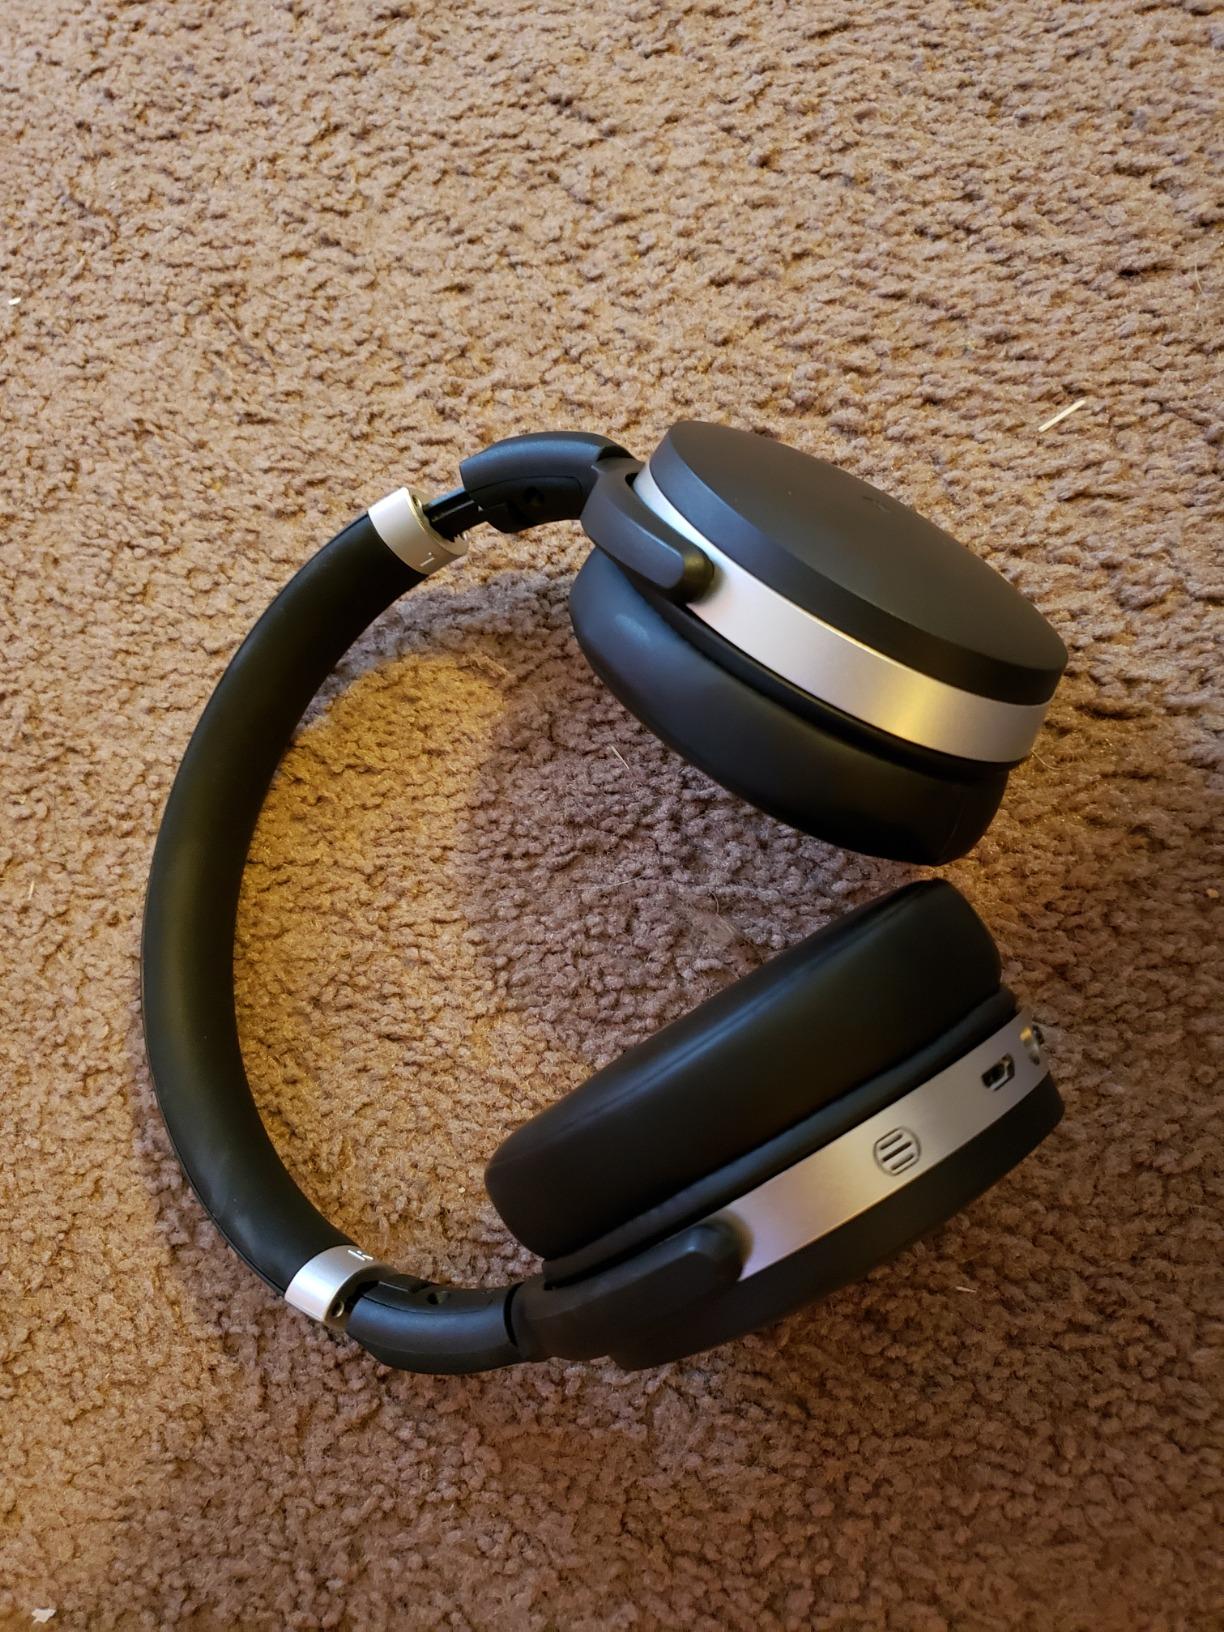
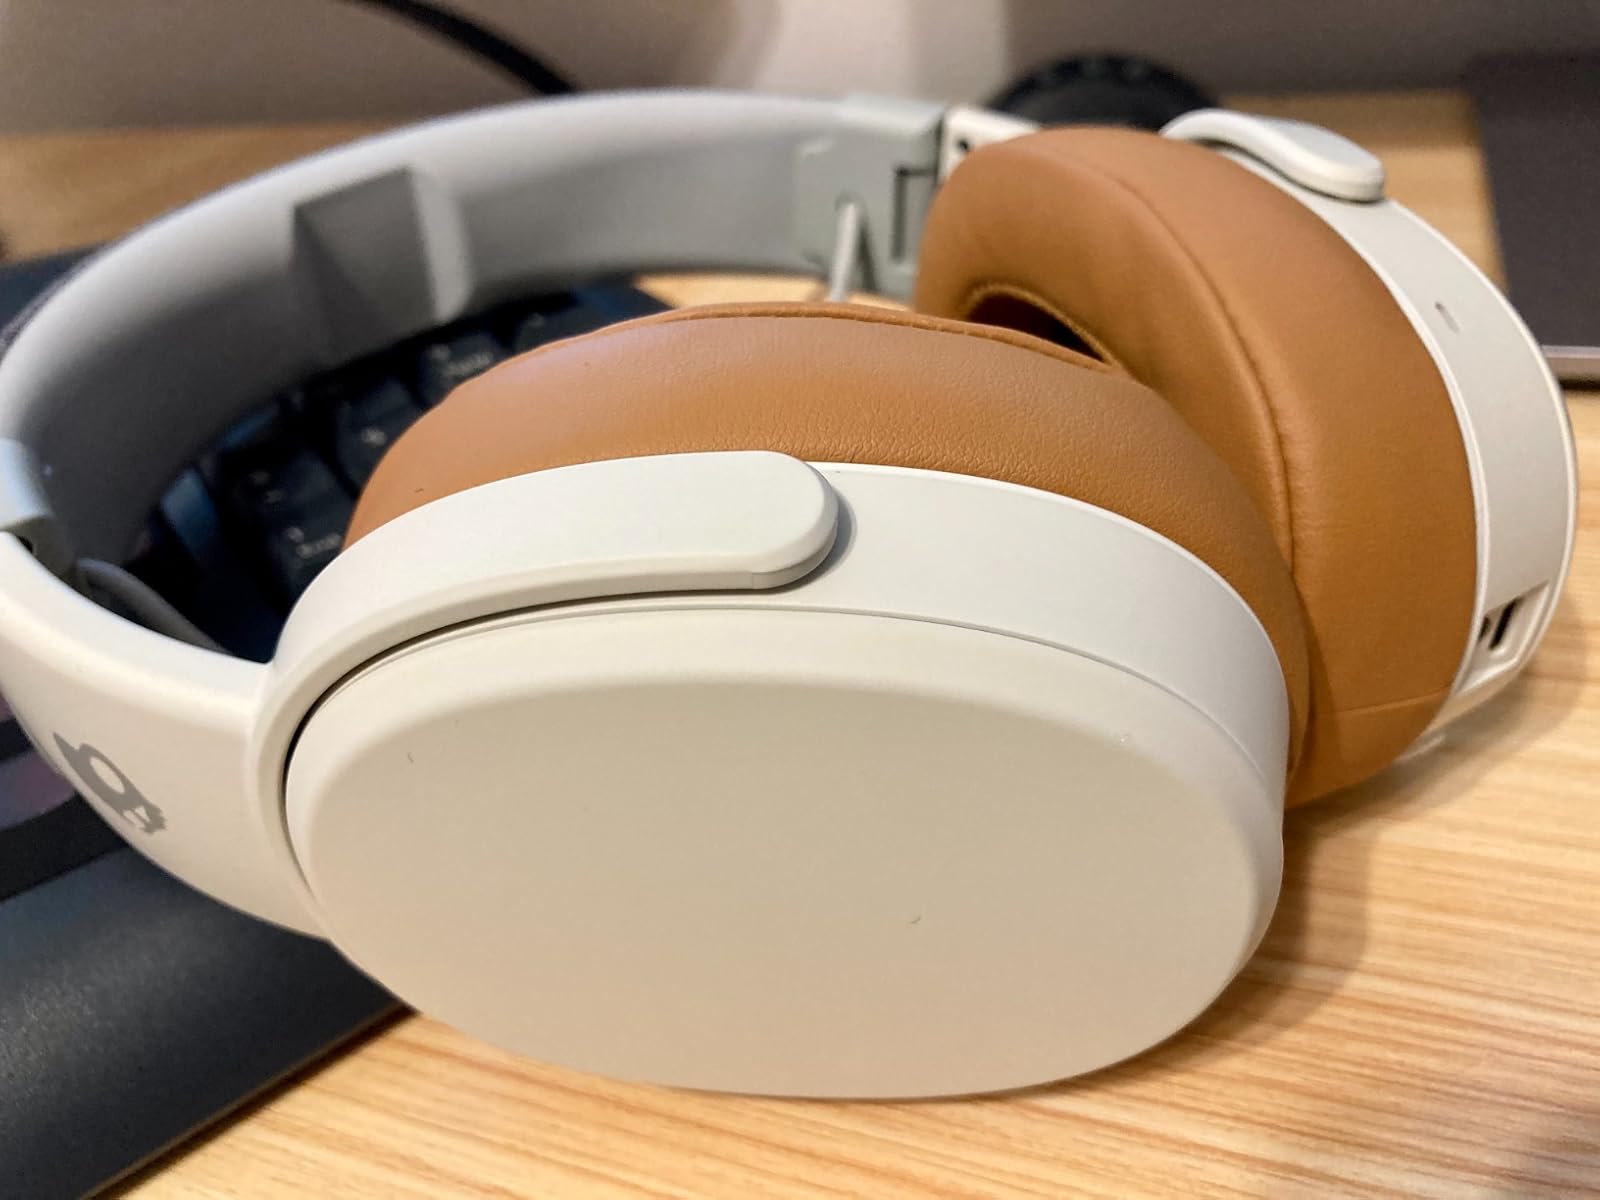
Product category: headphones
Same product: no